Haydar Mirza Safavi

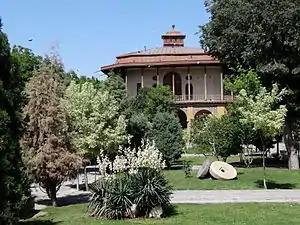
The 16th-century Chehel Sotun palace in Qazvin, where Haydar Mirza Safavi resided.

Haydar Mirza was the son of Tahmasp I and Sultanzadeh Khanum, a Georgian noblewoman. His mother was a sister of the Georgian converts Aman Beg (an influential nobleman) and Ali Khan Beg.